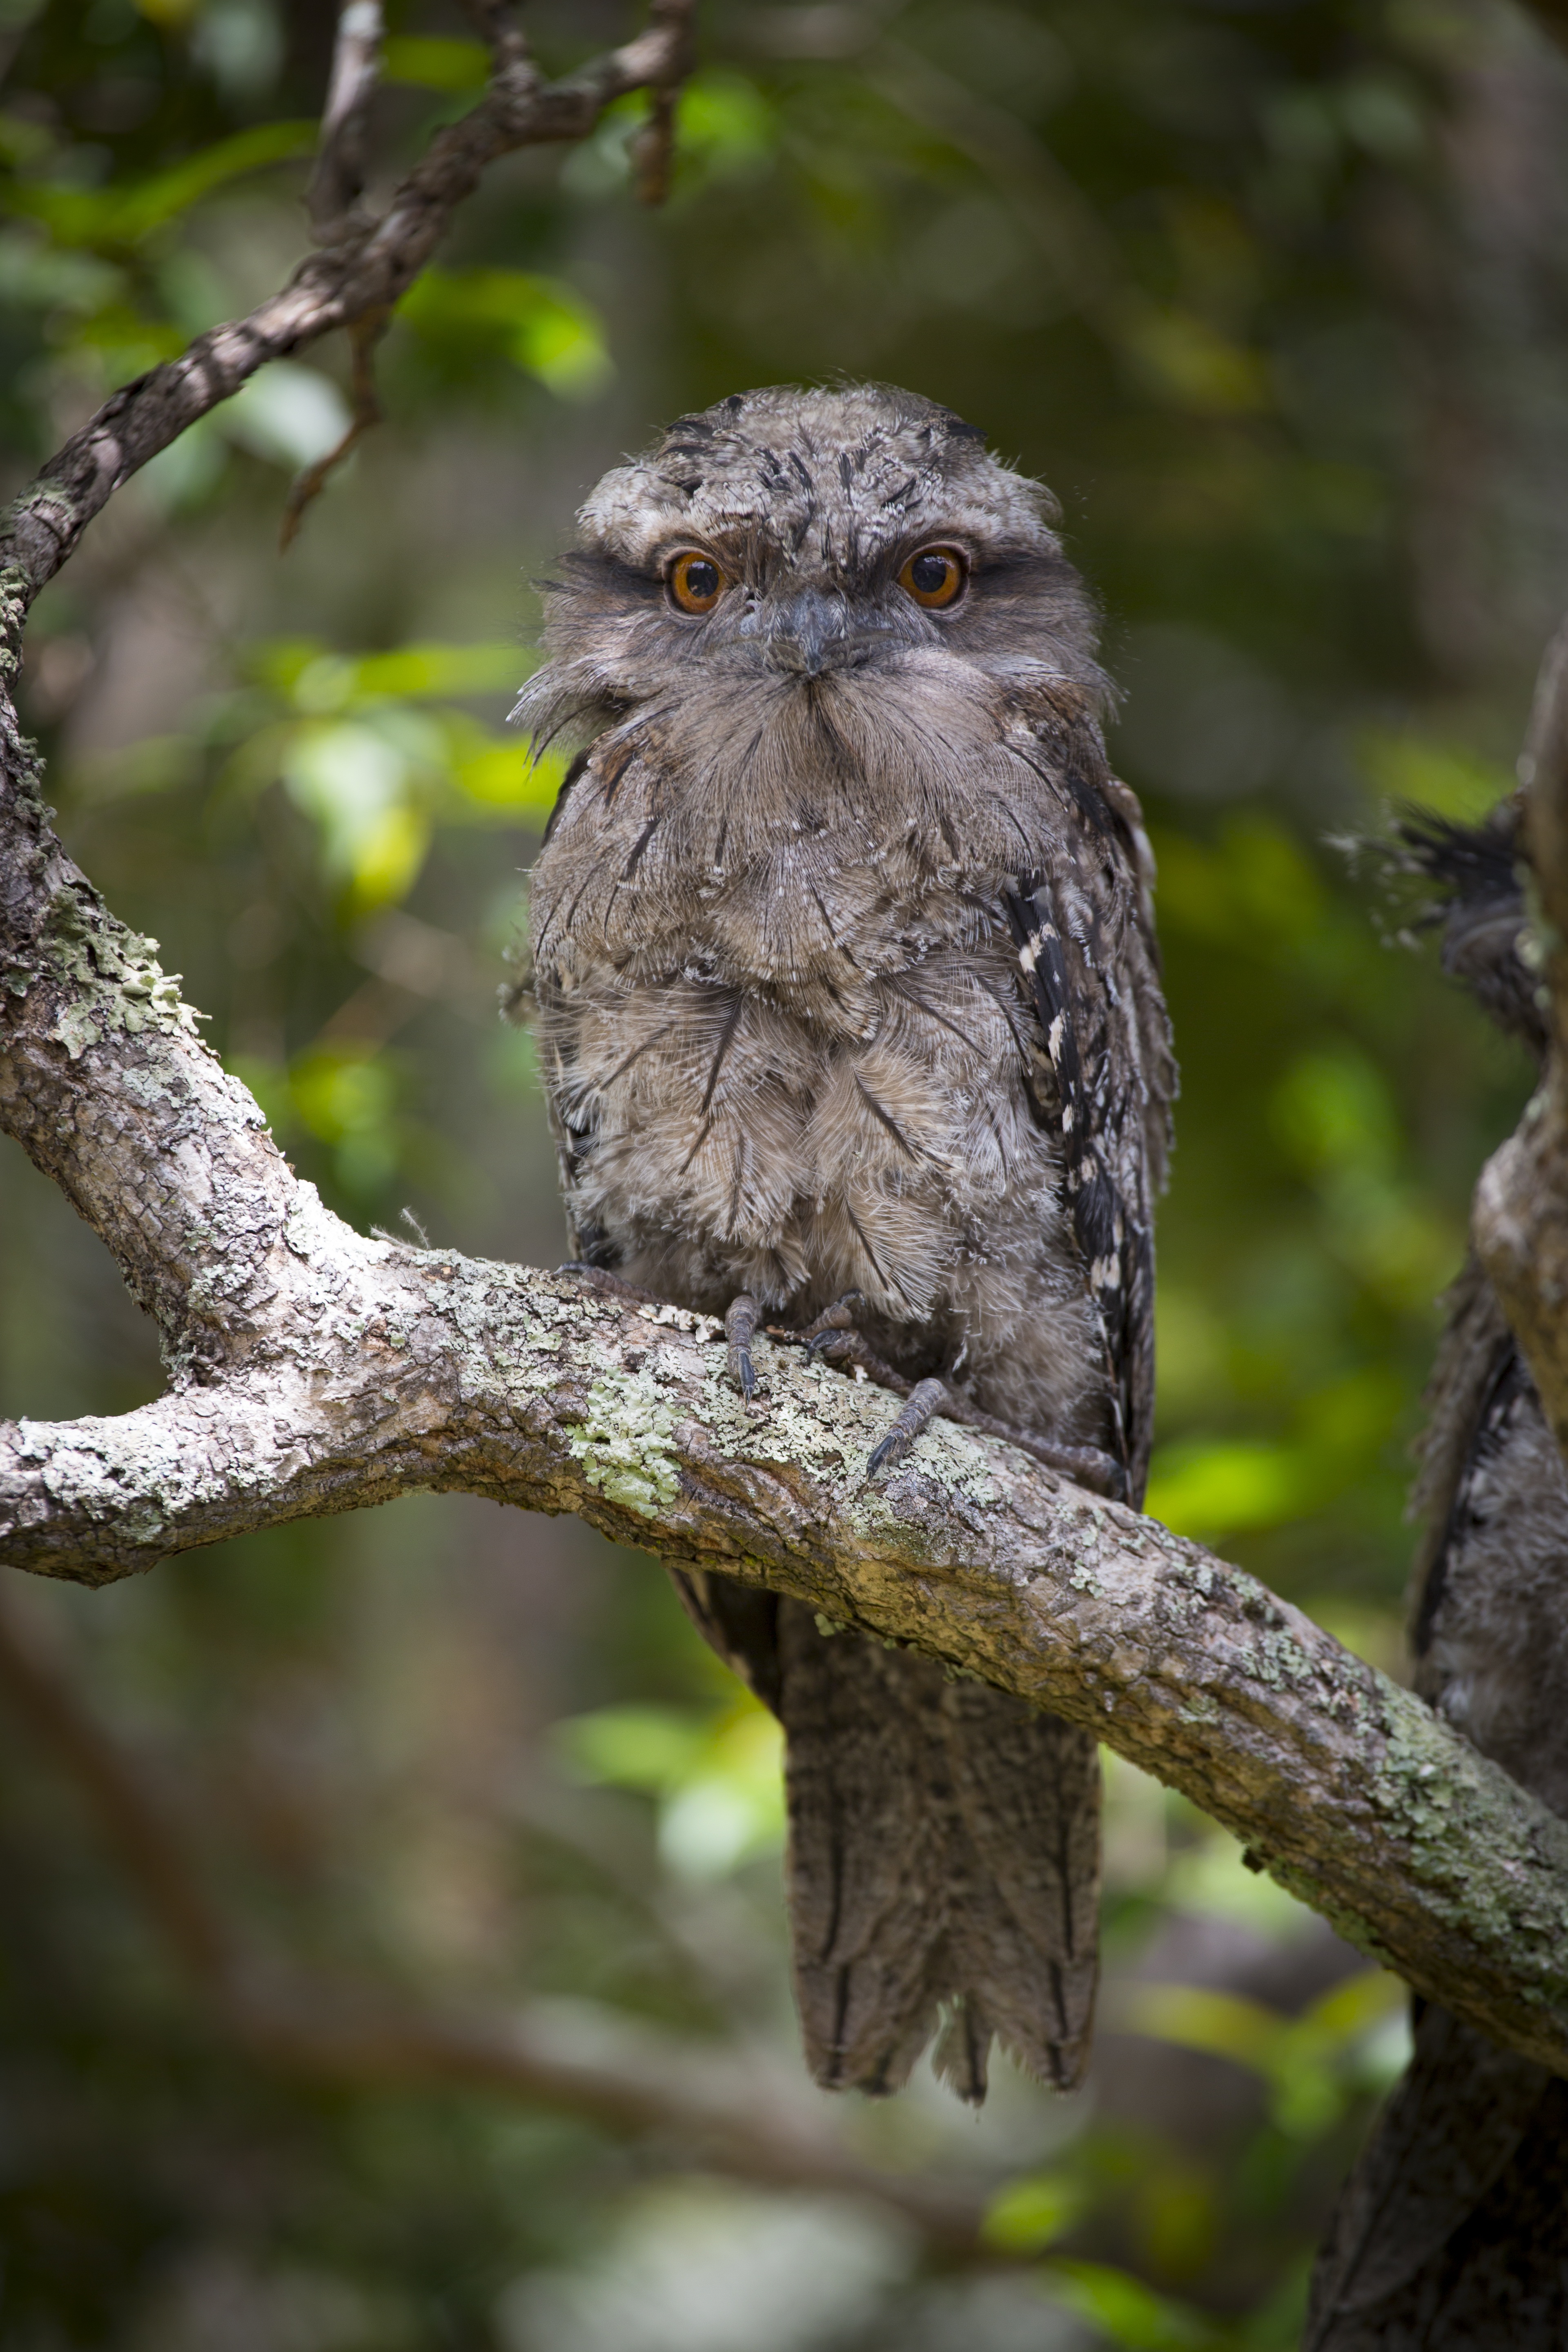
nature, branch, bird, wildlife, beak, owl, fauna, bird of prey, australia, vertebrate, great grey owl